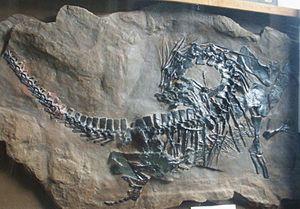
Protorosaurus, est un genre éteint de reptiles archosauromorphes aux allures de lézard de l'ordre des Prolacertiformes connu par une seule espèce : Protorosaurus speneri, décrite par Hermann von Meyer en 1830.